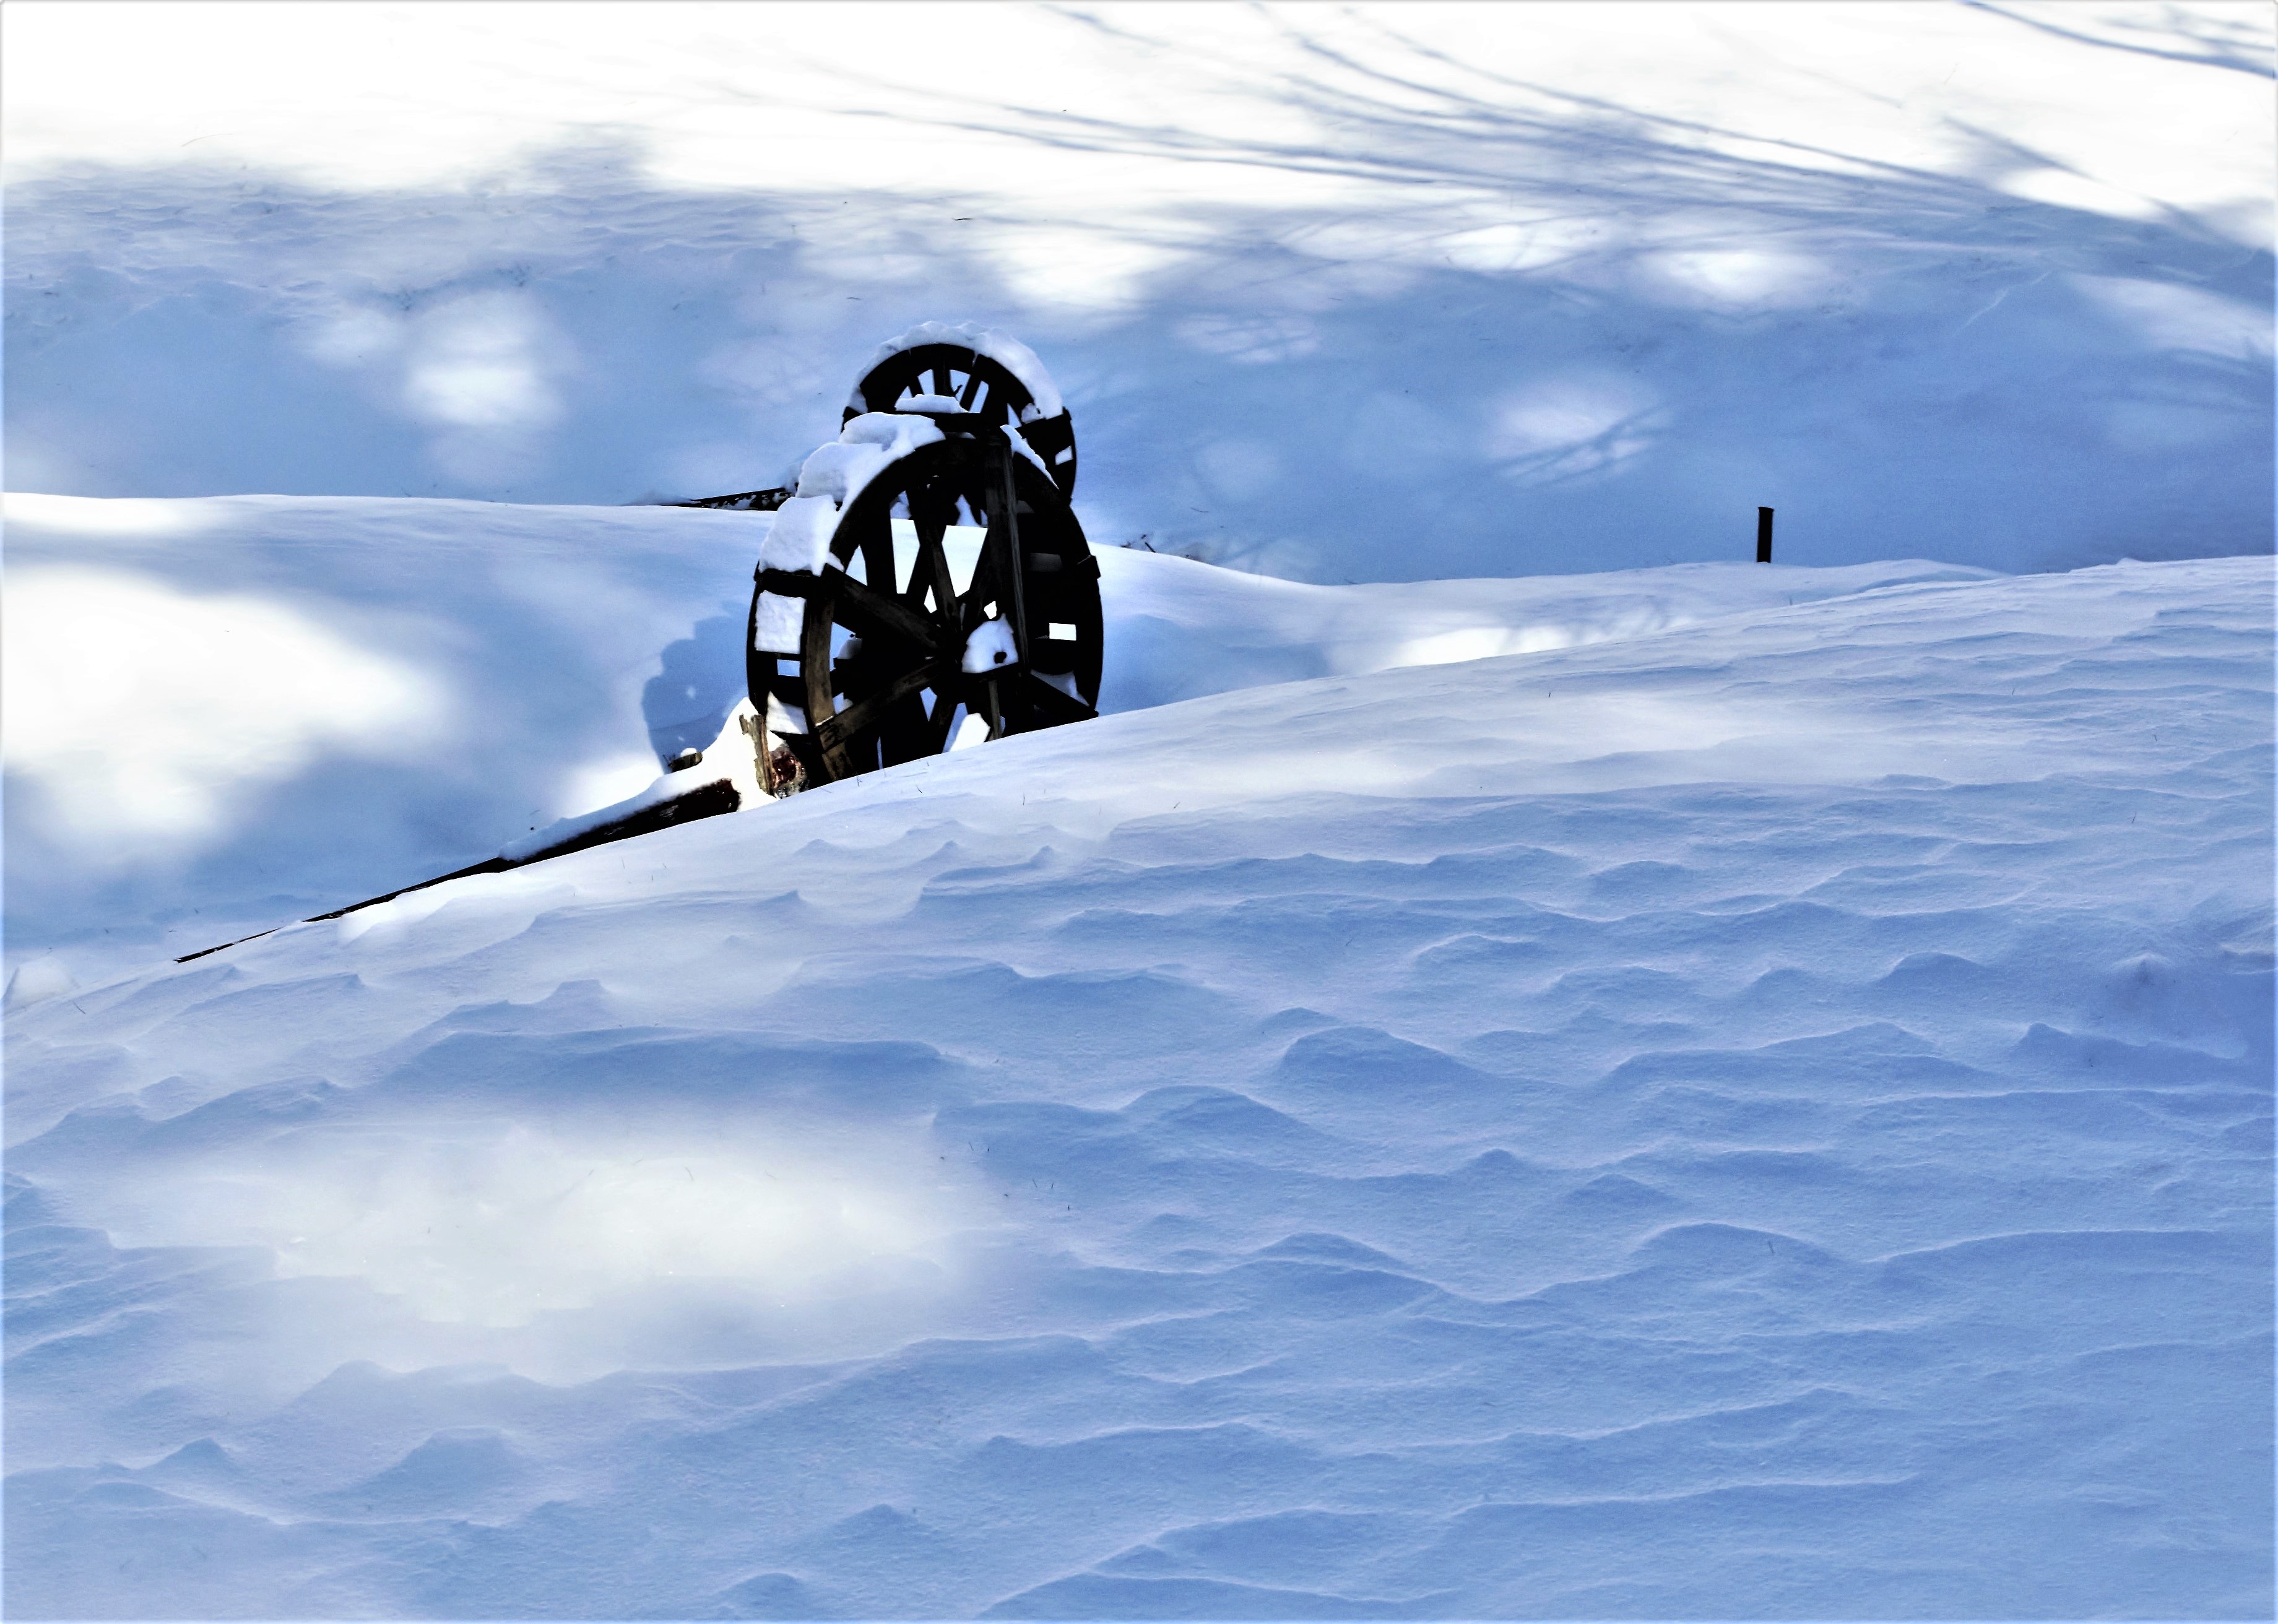
landscape, water, nature, outdoor, mountain, snow, cold, winter, sky, white, wheel, frost, mountain range, ice, rural, pattern, vehicle, natural, weather, frozen, blue, arctic, snowboard, extreme sport, skiing, season, snowflake, winter sport, sports, downhill, ski, racing, climate, blizzard, crystal, temperature, water wheel, ski equipment, atmosphere of earth, freestyle skiing